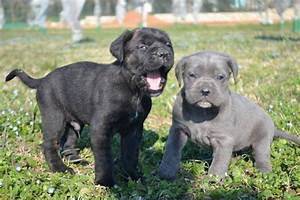
Label: dog